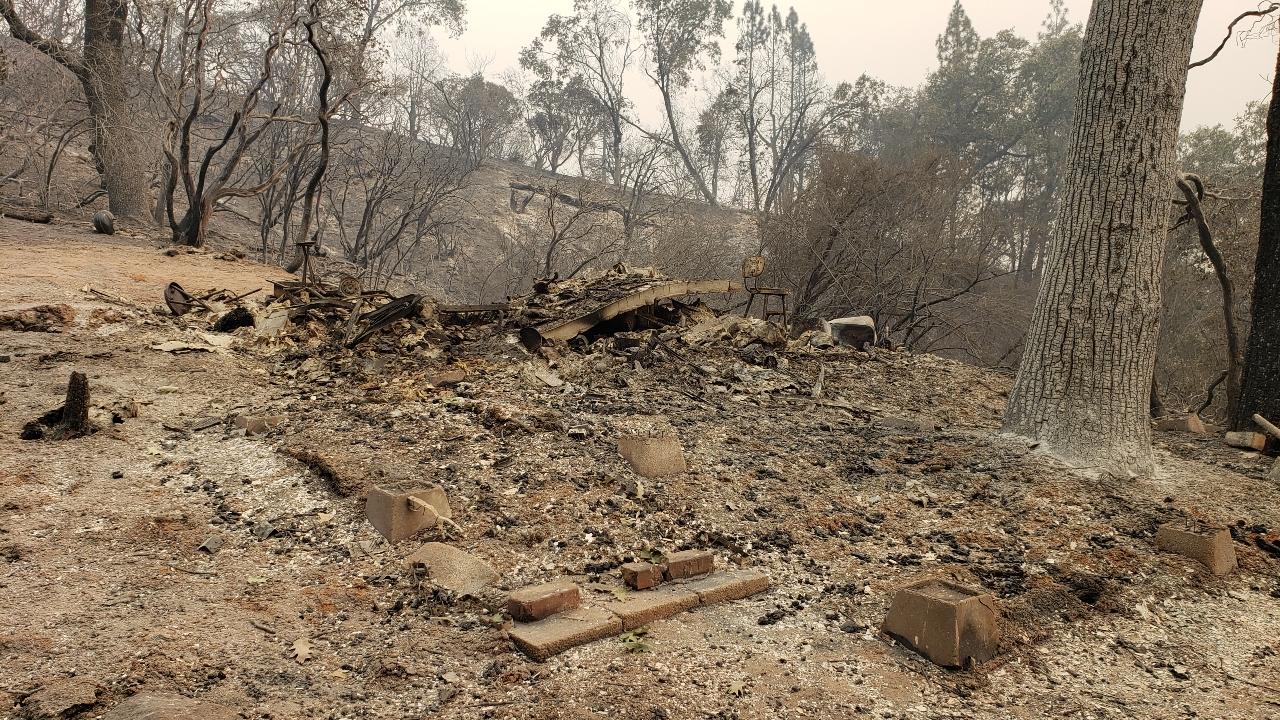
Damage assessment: destroyed